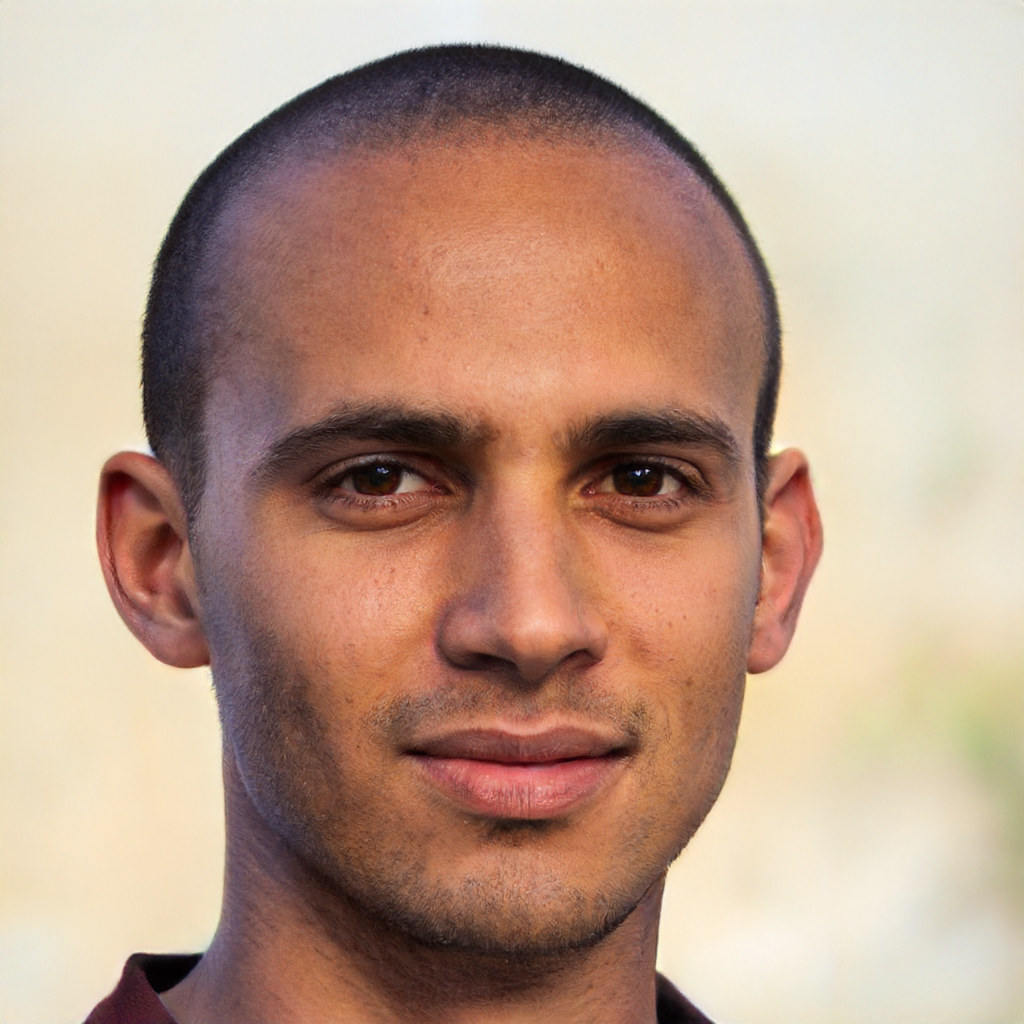
Label: No Watermark